Diandongosuchus

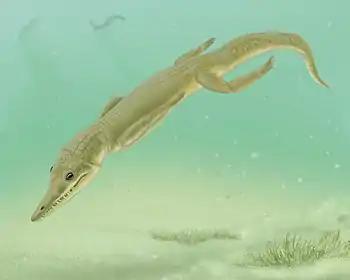
Restoration

"Diandongosuchus" is known from a nearly complete articulated skeleton (ZMNH M8770) missing most of the tail. The total length of ZMNH M8770 is and the estimated body length of the animal in life is around . The specimen is preserved on its right side, with the underside of the lower jaws and the trunk showing. It was prepared out of a limestone slab to reveal details on the left side of the skeleton, many of which are better preserved. The skull of "Diandongosuchus" is pointed, with oval-shaped eye sockets, antorbital and temporal openings. Distinctive features include a long premaxilla bone at the tip of the snout that extends backward past the nostril openings, a large ridge on the jugal bone that runs beneath the eye socket, and two supratemporal openings on the skull table that have prominent ridges surrounding them. The skull has similar proportions to that of "Qianosuchus", and has the same number of teeth in the premaxilla. Like the terrestrial poposauroid "Poposaurus", "Diandongosuchus" has a maxilla (upper jaw) bone that does not reach the border of the nostril opening.